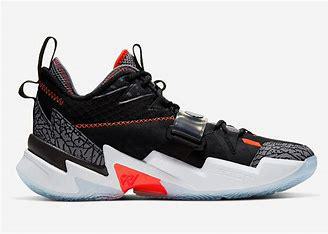
Brand: Jordan
Model: Why Not ZER0 3